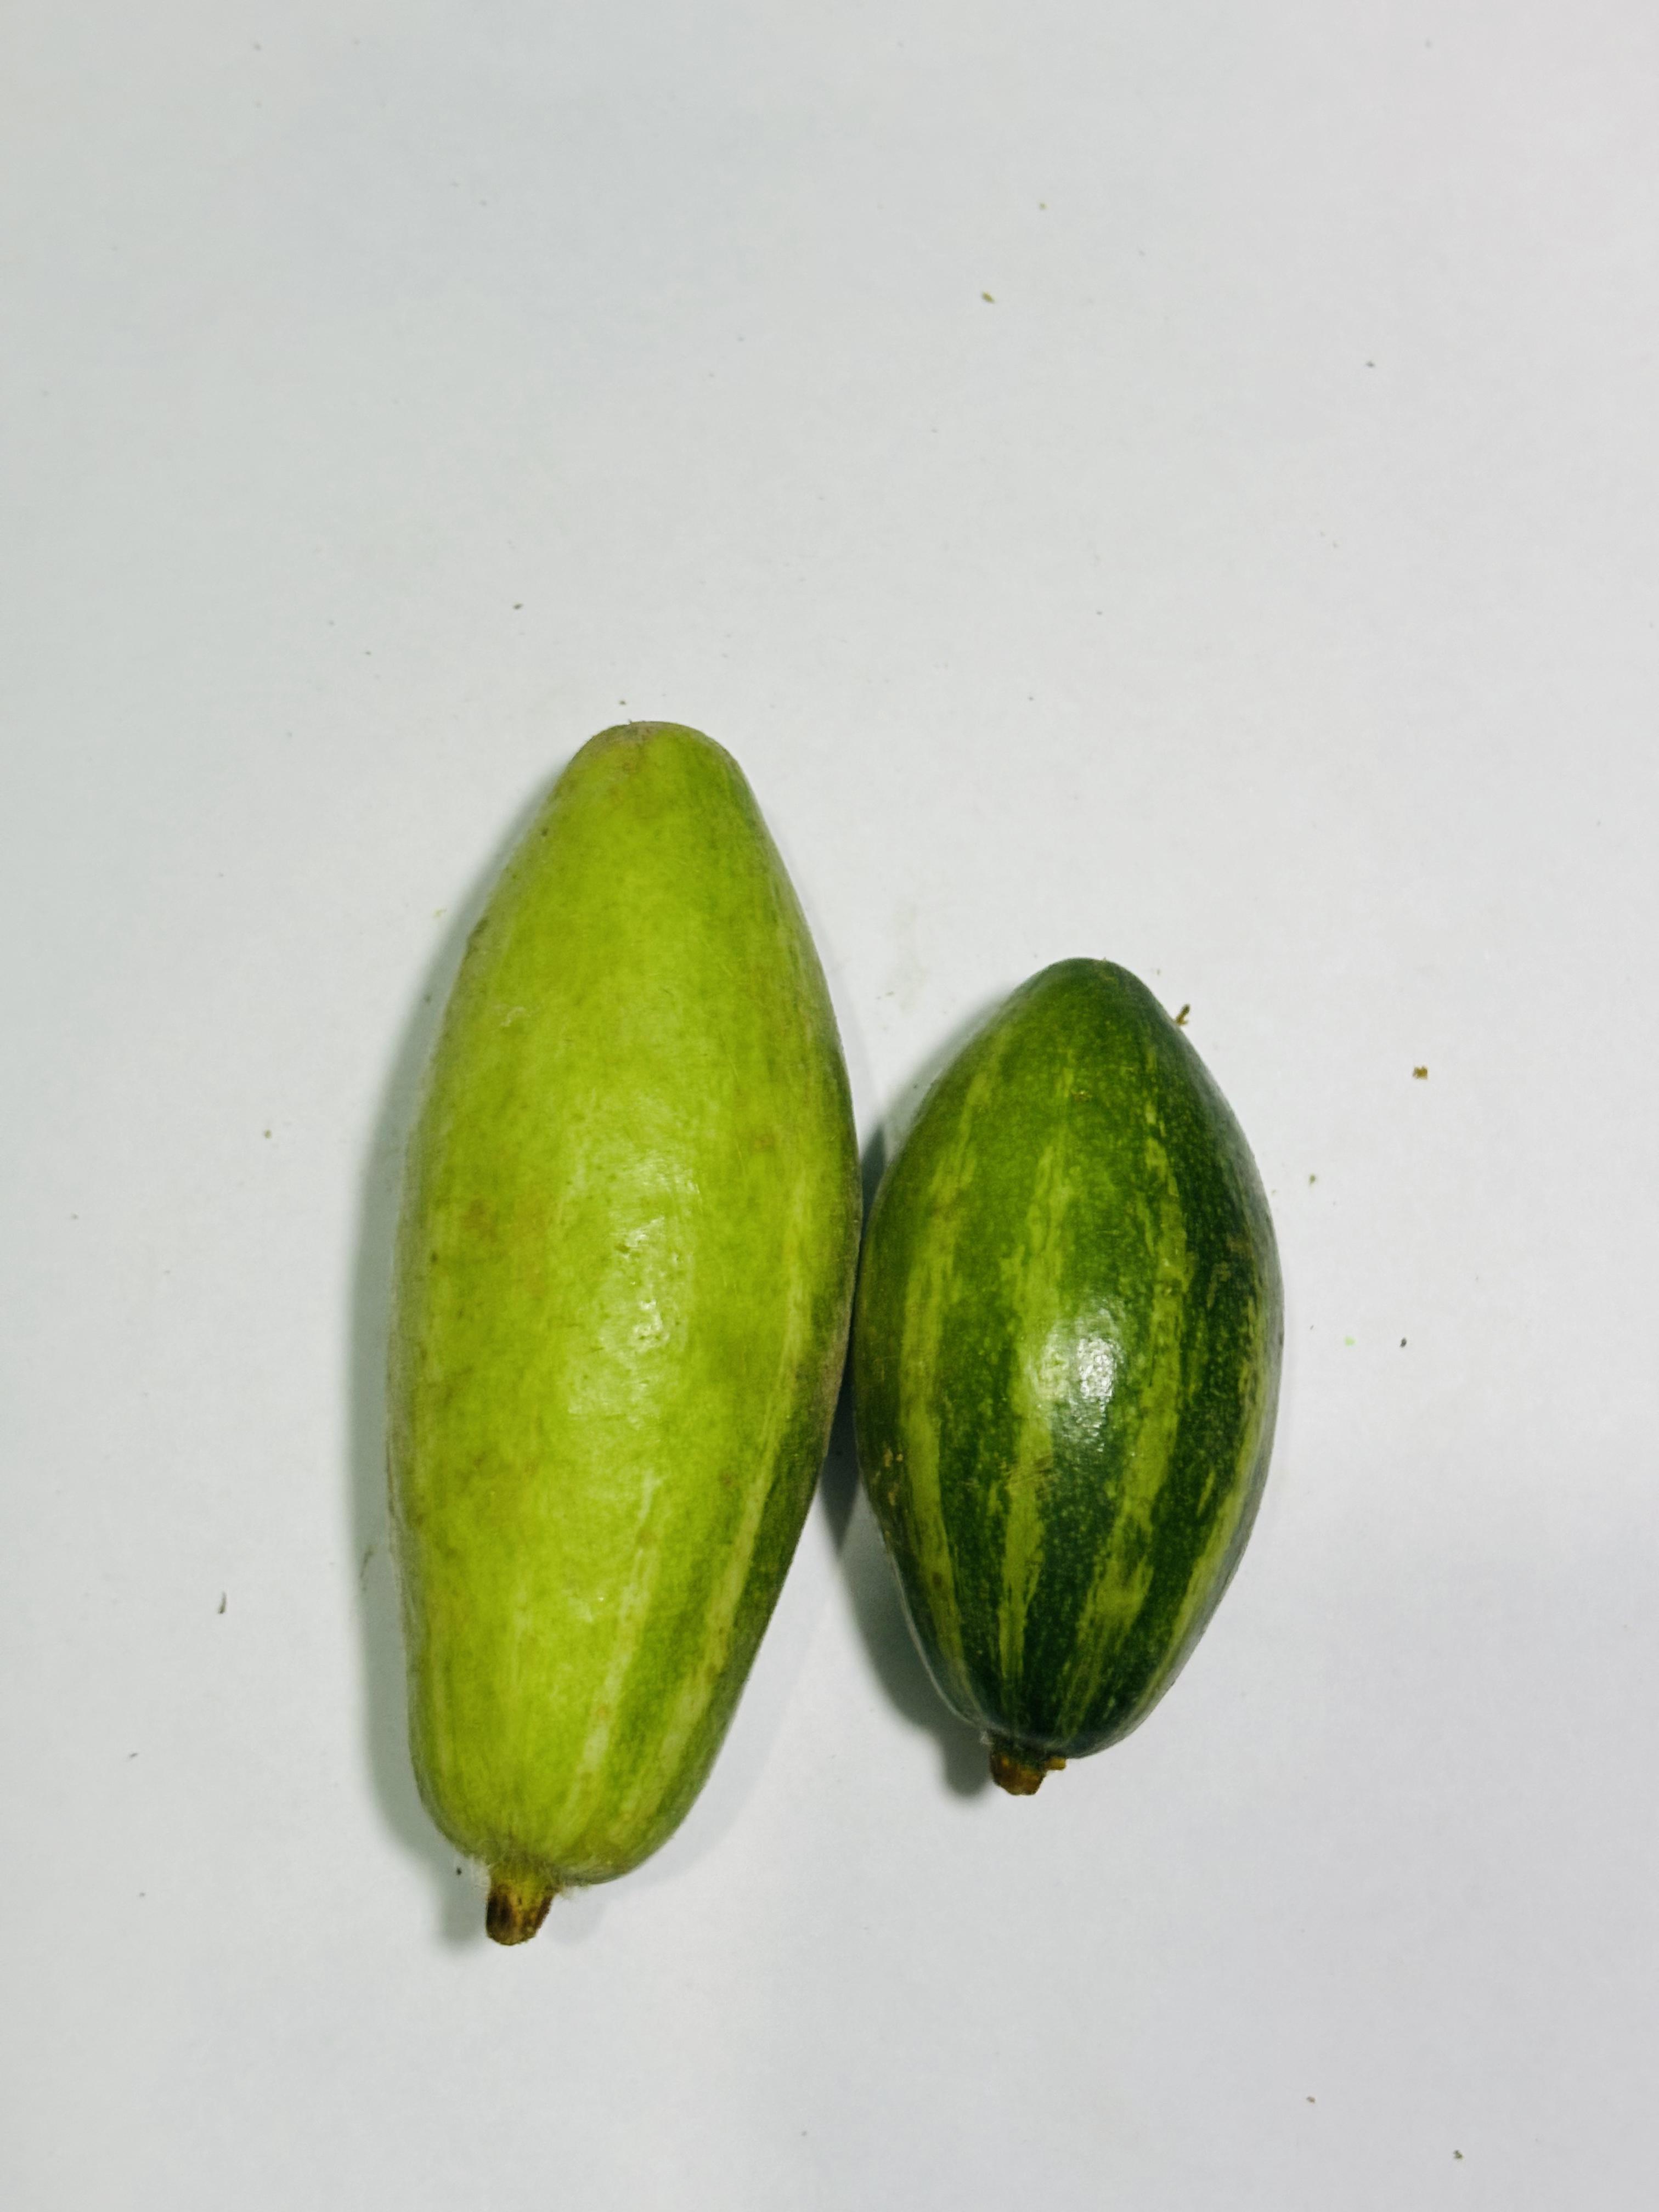
Label: Pointed gourd